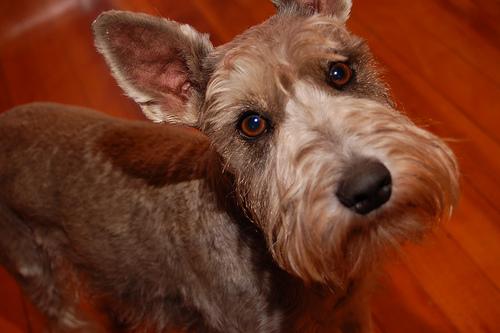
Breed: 2342-n000102-miniature_schnauzer